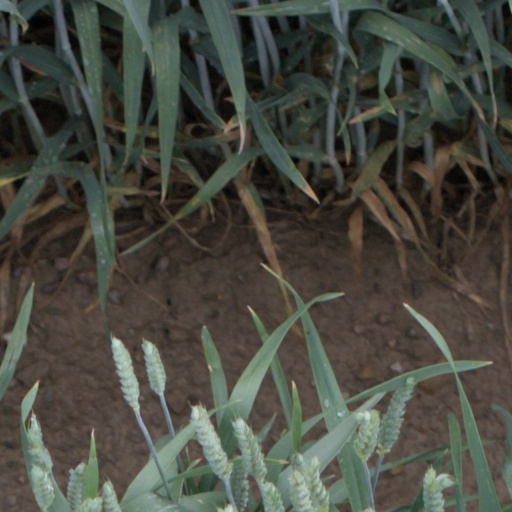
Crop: wheat